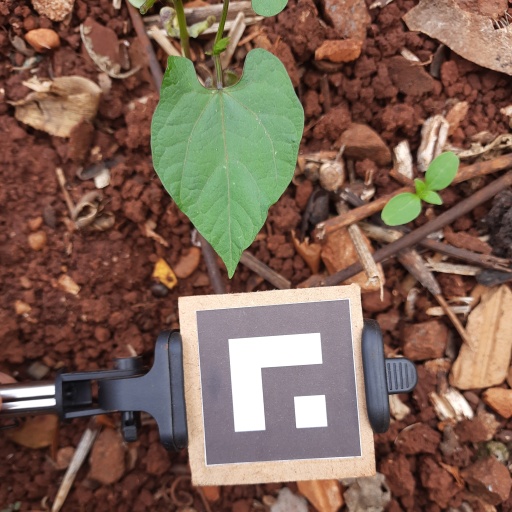
Observations: wavy surface, no eating holes, under shade